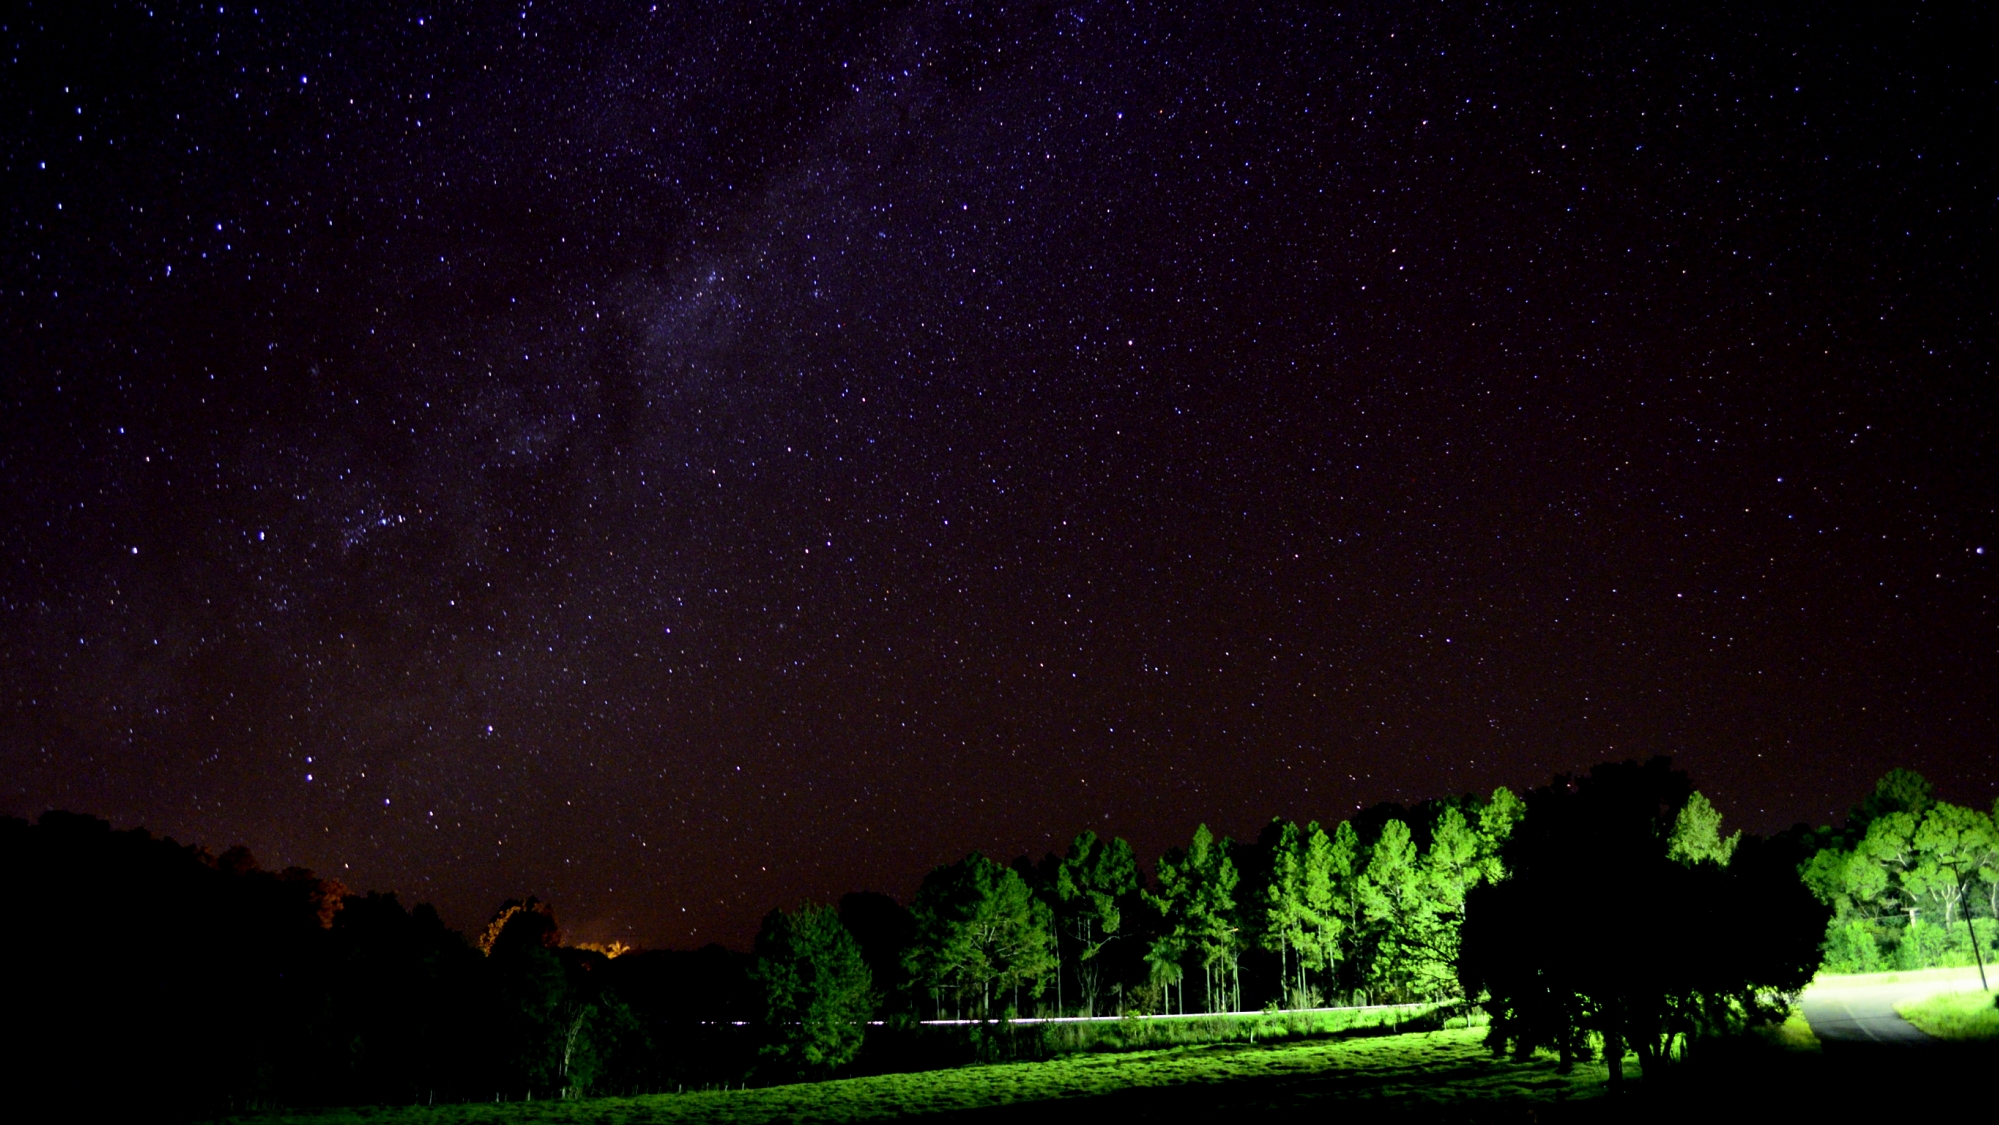
night, star, atmosphere, darkness, galaxy, aurora, astronomy, arboles, eldorado, misiones, vallehermoso, ruta17, midnight, astronomical object, geological phenomenon